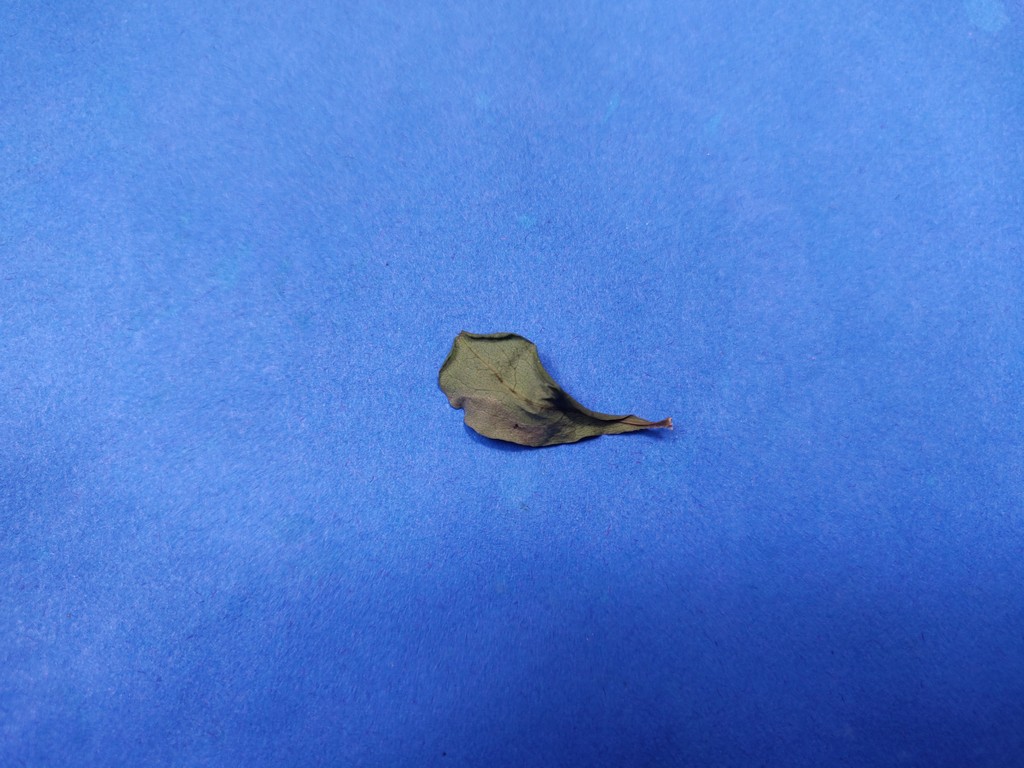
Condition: Dried
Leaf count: single
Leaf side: unknown